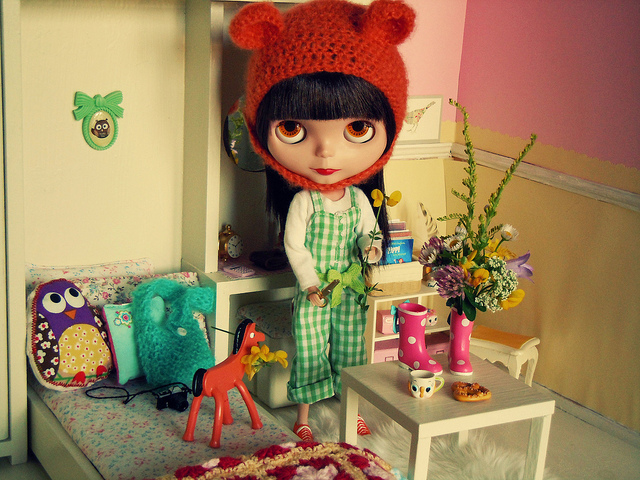
user: Given an image and a question. Answer the question in a short answer. Question: The horse seen here has a friend that is shaped like a stick of gum called what? Short Answer:
assistant: gumby